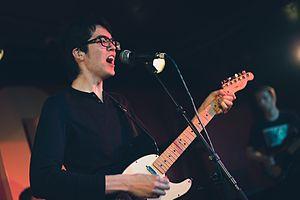
Car Seat Headrest est un groupe de rock indépendant américain, originaire de Seattle, dans l'État de Washington. Formé en 2010, il s'agit du projet de l'auteur-compositeur et multi-instrumentiste Will Toledo, originaire de Leesburg, dans l’État de Virginie.